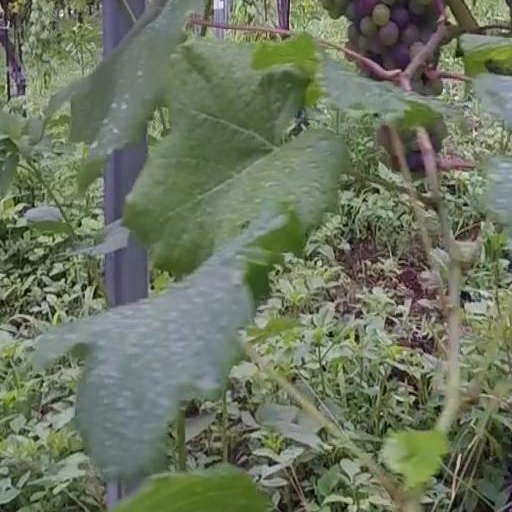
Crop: grape